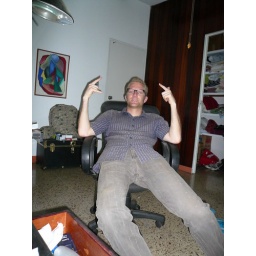
alex rocking out in my desk chair